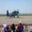
Label: airplane